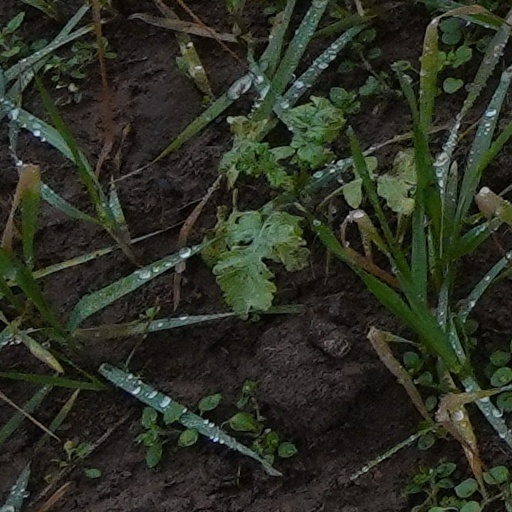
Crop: wheat